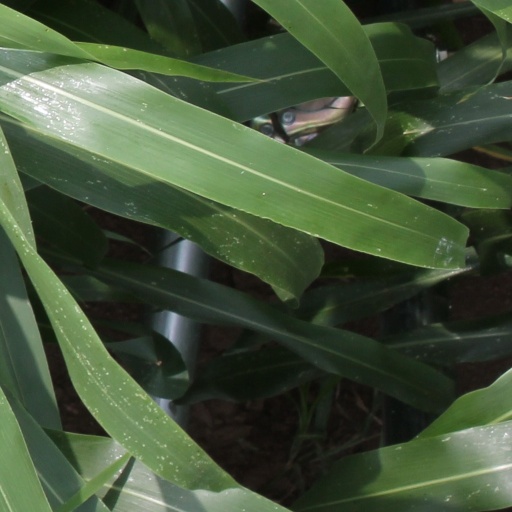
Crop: sorghum